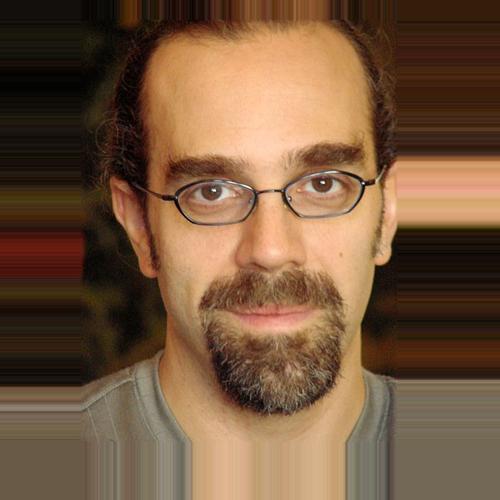
Age: 37